Clarice Beckett

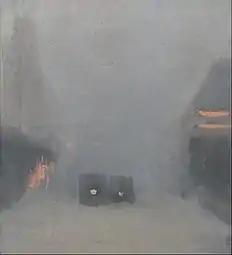
"Passing Trams", 1931

As Beckett developed her own style, she departed from Meldrum's dictum that tone should take precedence over colour. While Meldrum blamed social decadence for 'modern' artists' exaggerated interest in colour over tone and proportion, an uncredited "Age" reviewer of her 1932 Atheneum show expressed her particular version of his principles as being "an adaptation of art to nature, which belongs neither to the realm of the orthodox normalist or the avowed modern, but is a purely individual expression of certain sensations in light, form and color."